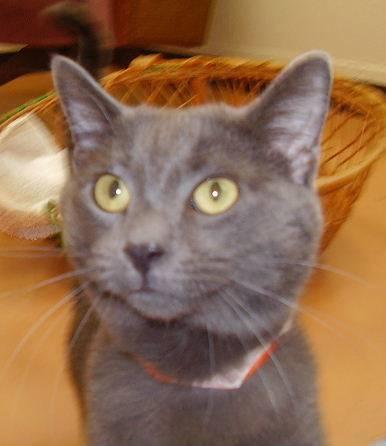
cat